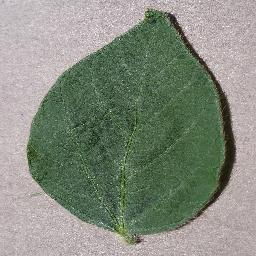
Label: Soybean___healthy